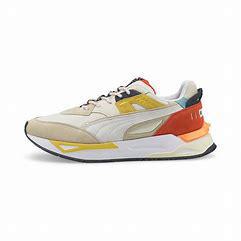
Brand: Puma
Model: Mirage Sport